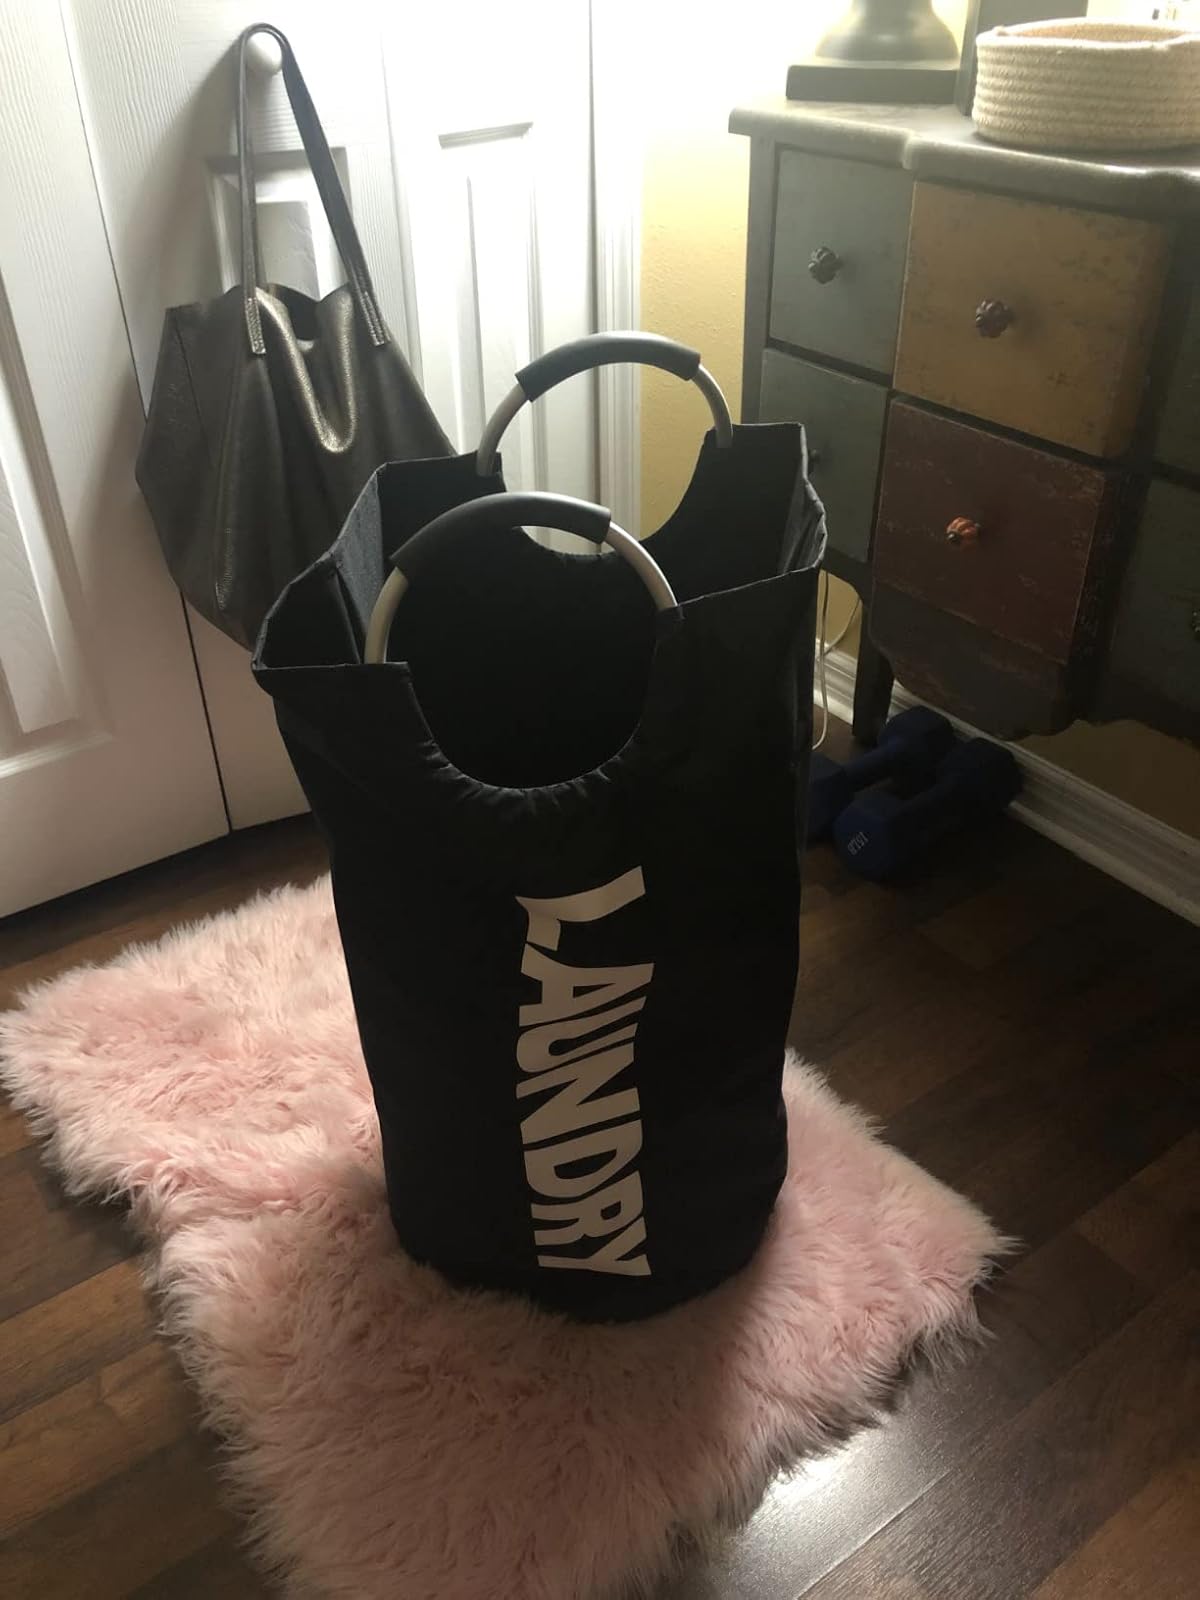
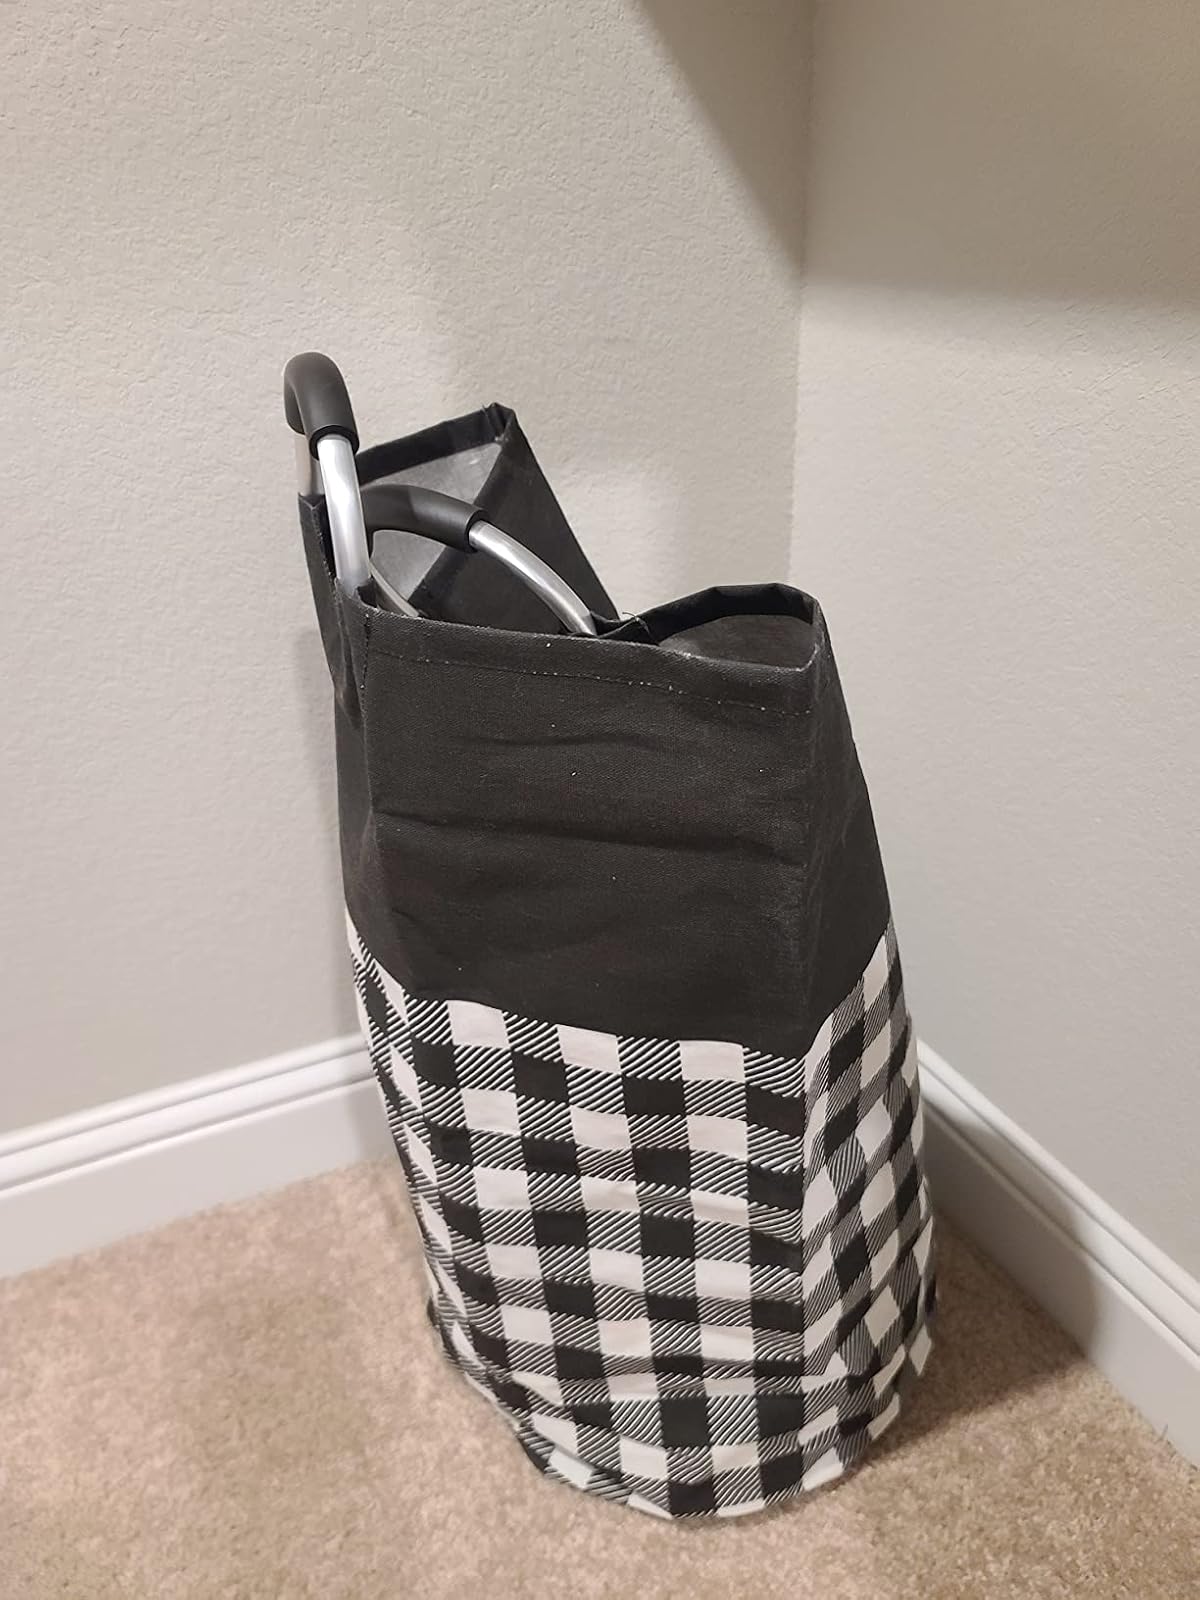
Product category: items_hamper
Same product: no